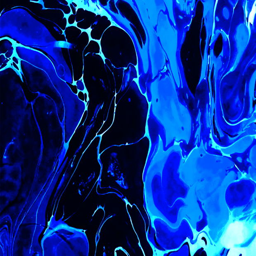
the imagination of the water